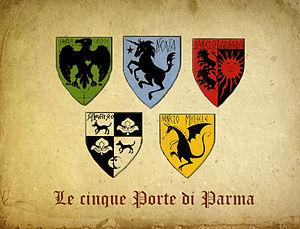
Le Palio de Parme est une évocation historique qui a lieu chaque année dans la ville de Parme, qui rappelle l'ancienne Corsa dello Scarlatto.